Misty of Chincoteague (novel)

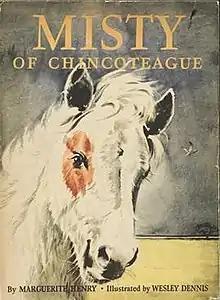
First edition

Misty of Chincoteague is a children's novel written by author Marguerite Henry, illustrated by Wesley Dennis, and published by Rand McNally in 1947. Set in the island town of Chincoteague, Virginia, the book was inspired by the real-life story of the Beebe family and their efforts to raise a Chincoteague pony filly born to a wild horse, who would later become known as Misty of Chincoteague. It was one of the runners-up for the annual Newbery Medal, now called Newbery Honor Books. The 1961 film "Misty" was based on the book.